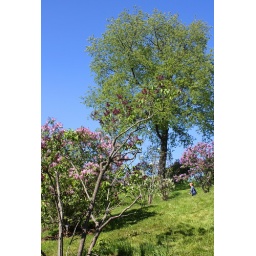
Little boy in field